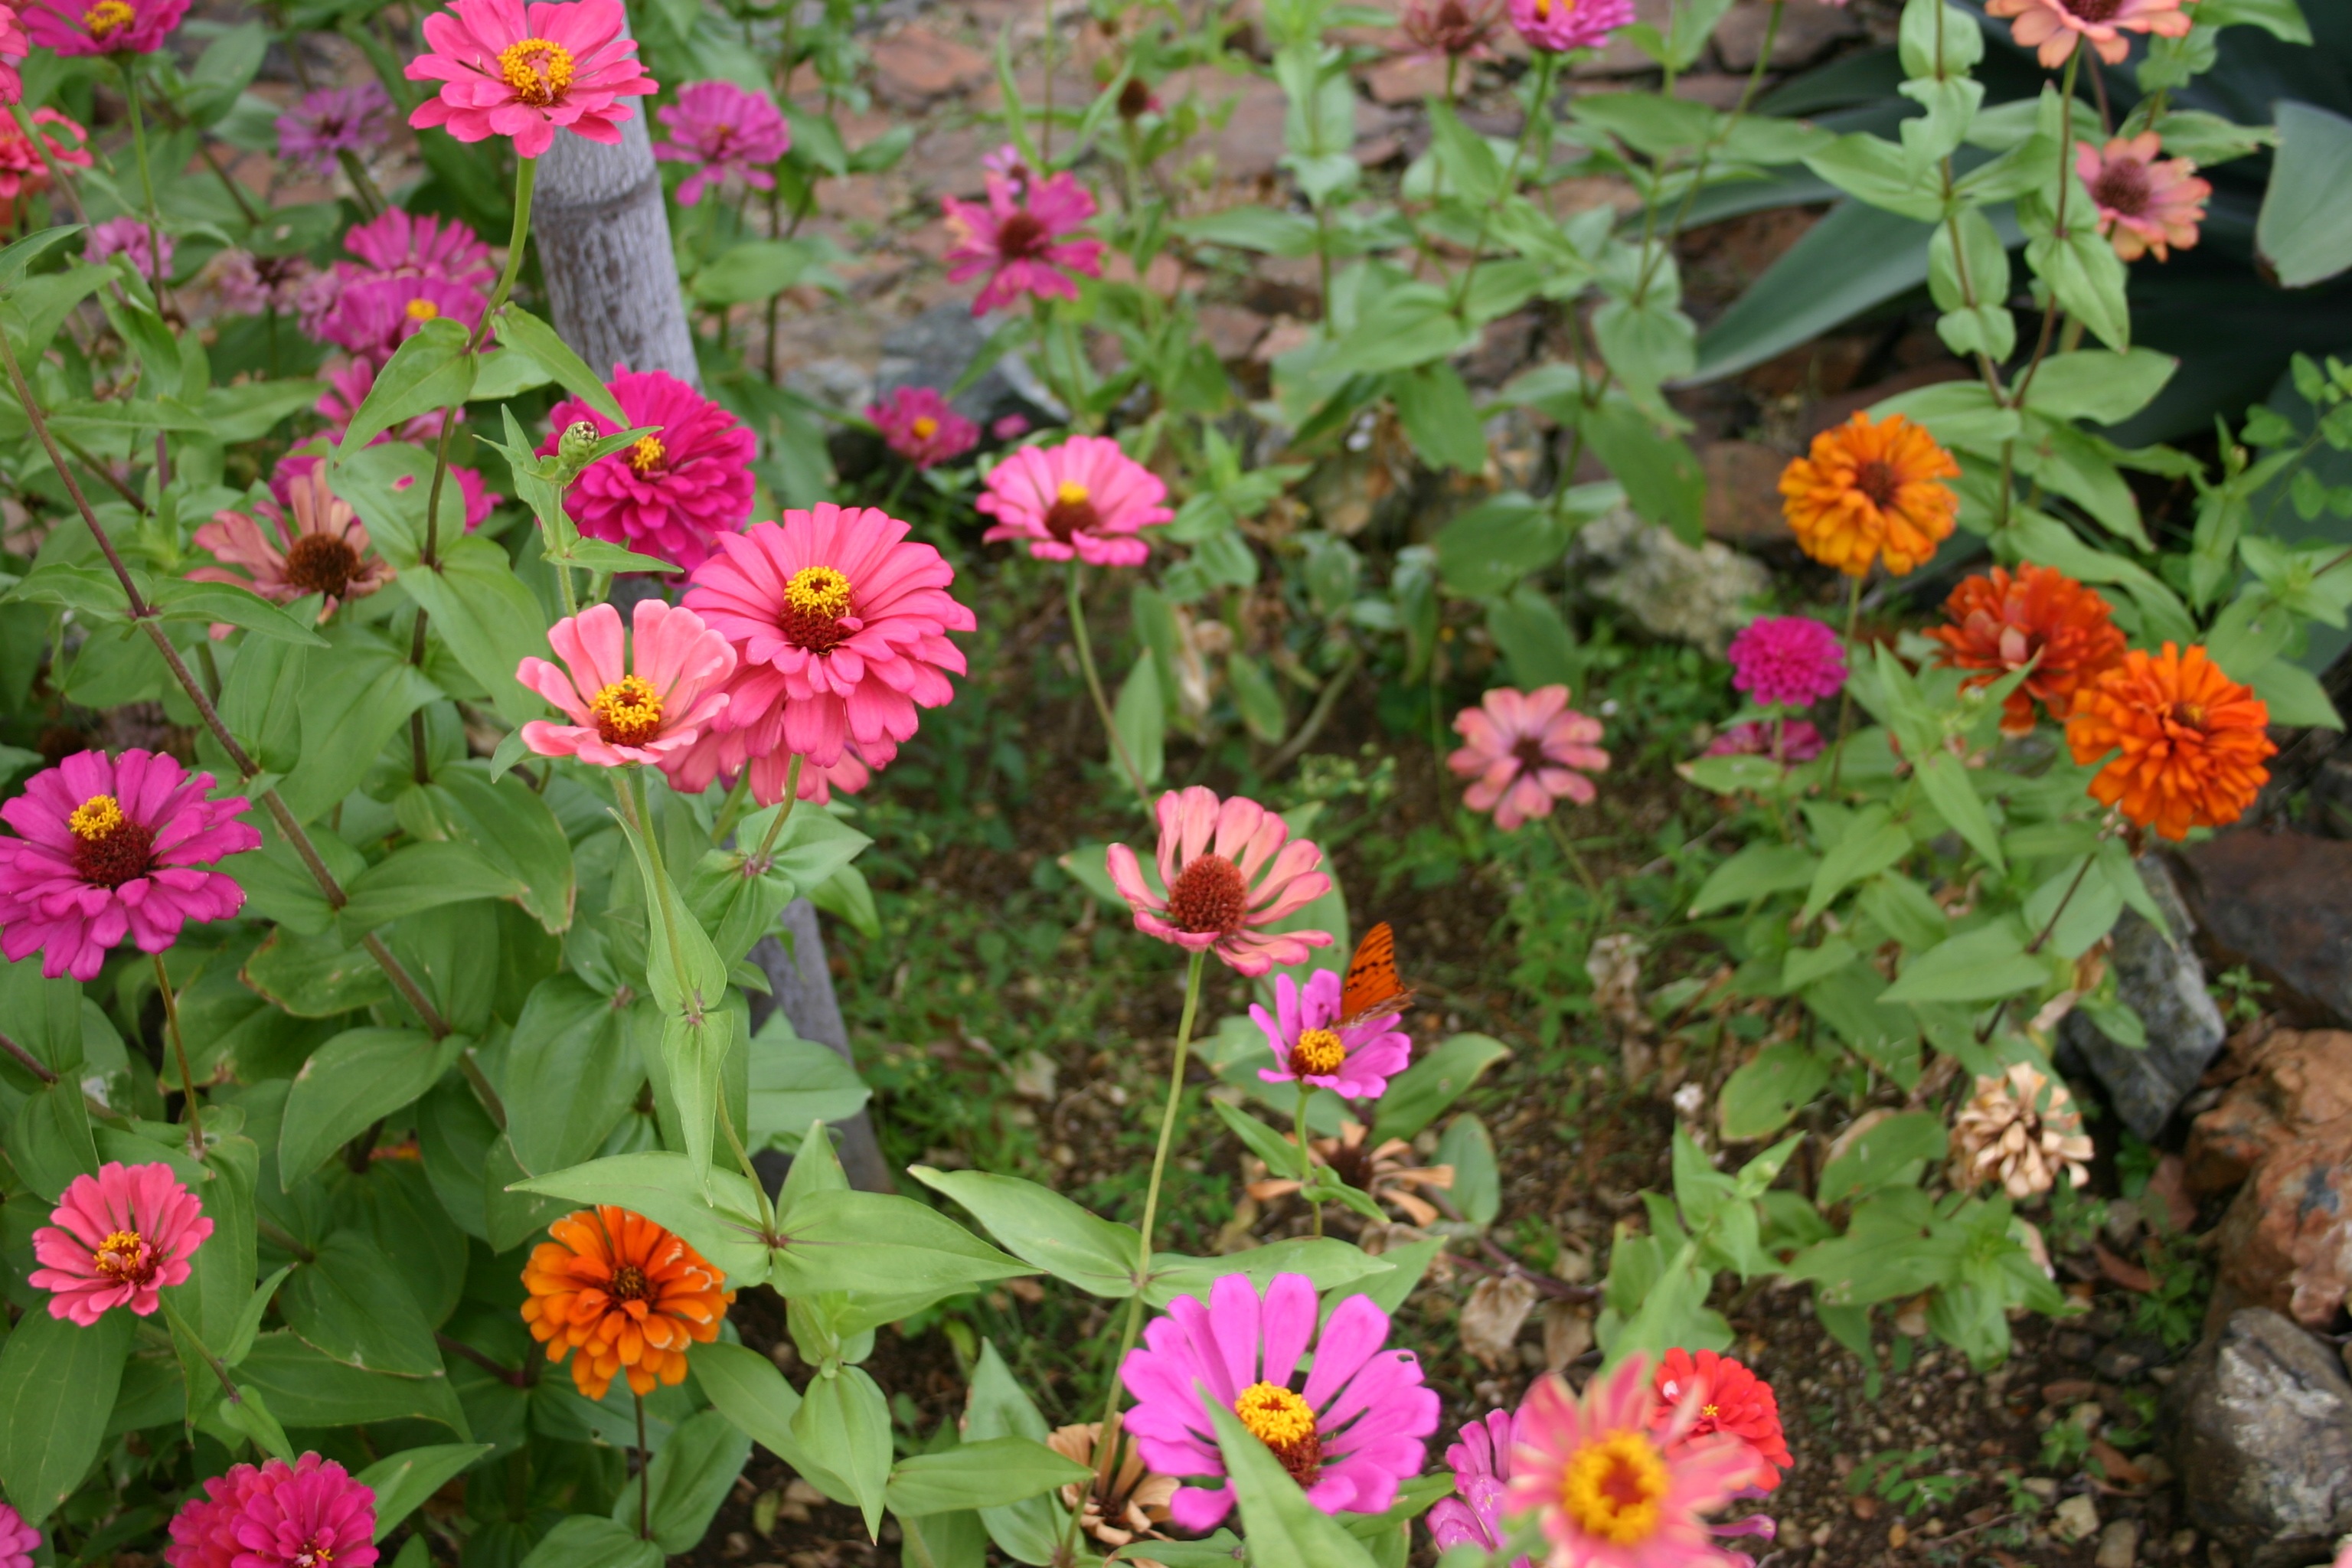
nature, plant, flower, floral, herb, colorful, garden, flora, wildflower, flowers, beautiful, flowering plant, daisy family, annual plant, land plant, zenia